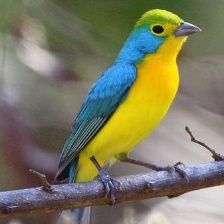
Species: ORANGE BRESTED BUNTING
Scientific name: PASSERINA LECLANCHERII
ImageNet parent category: indigo_bunting